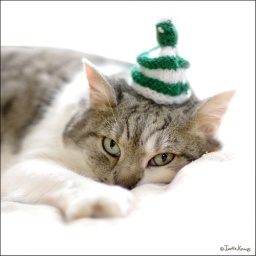
cat in the hat 3